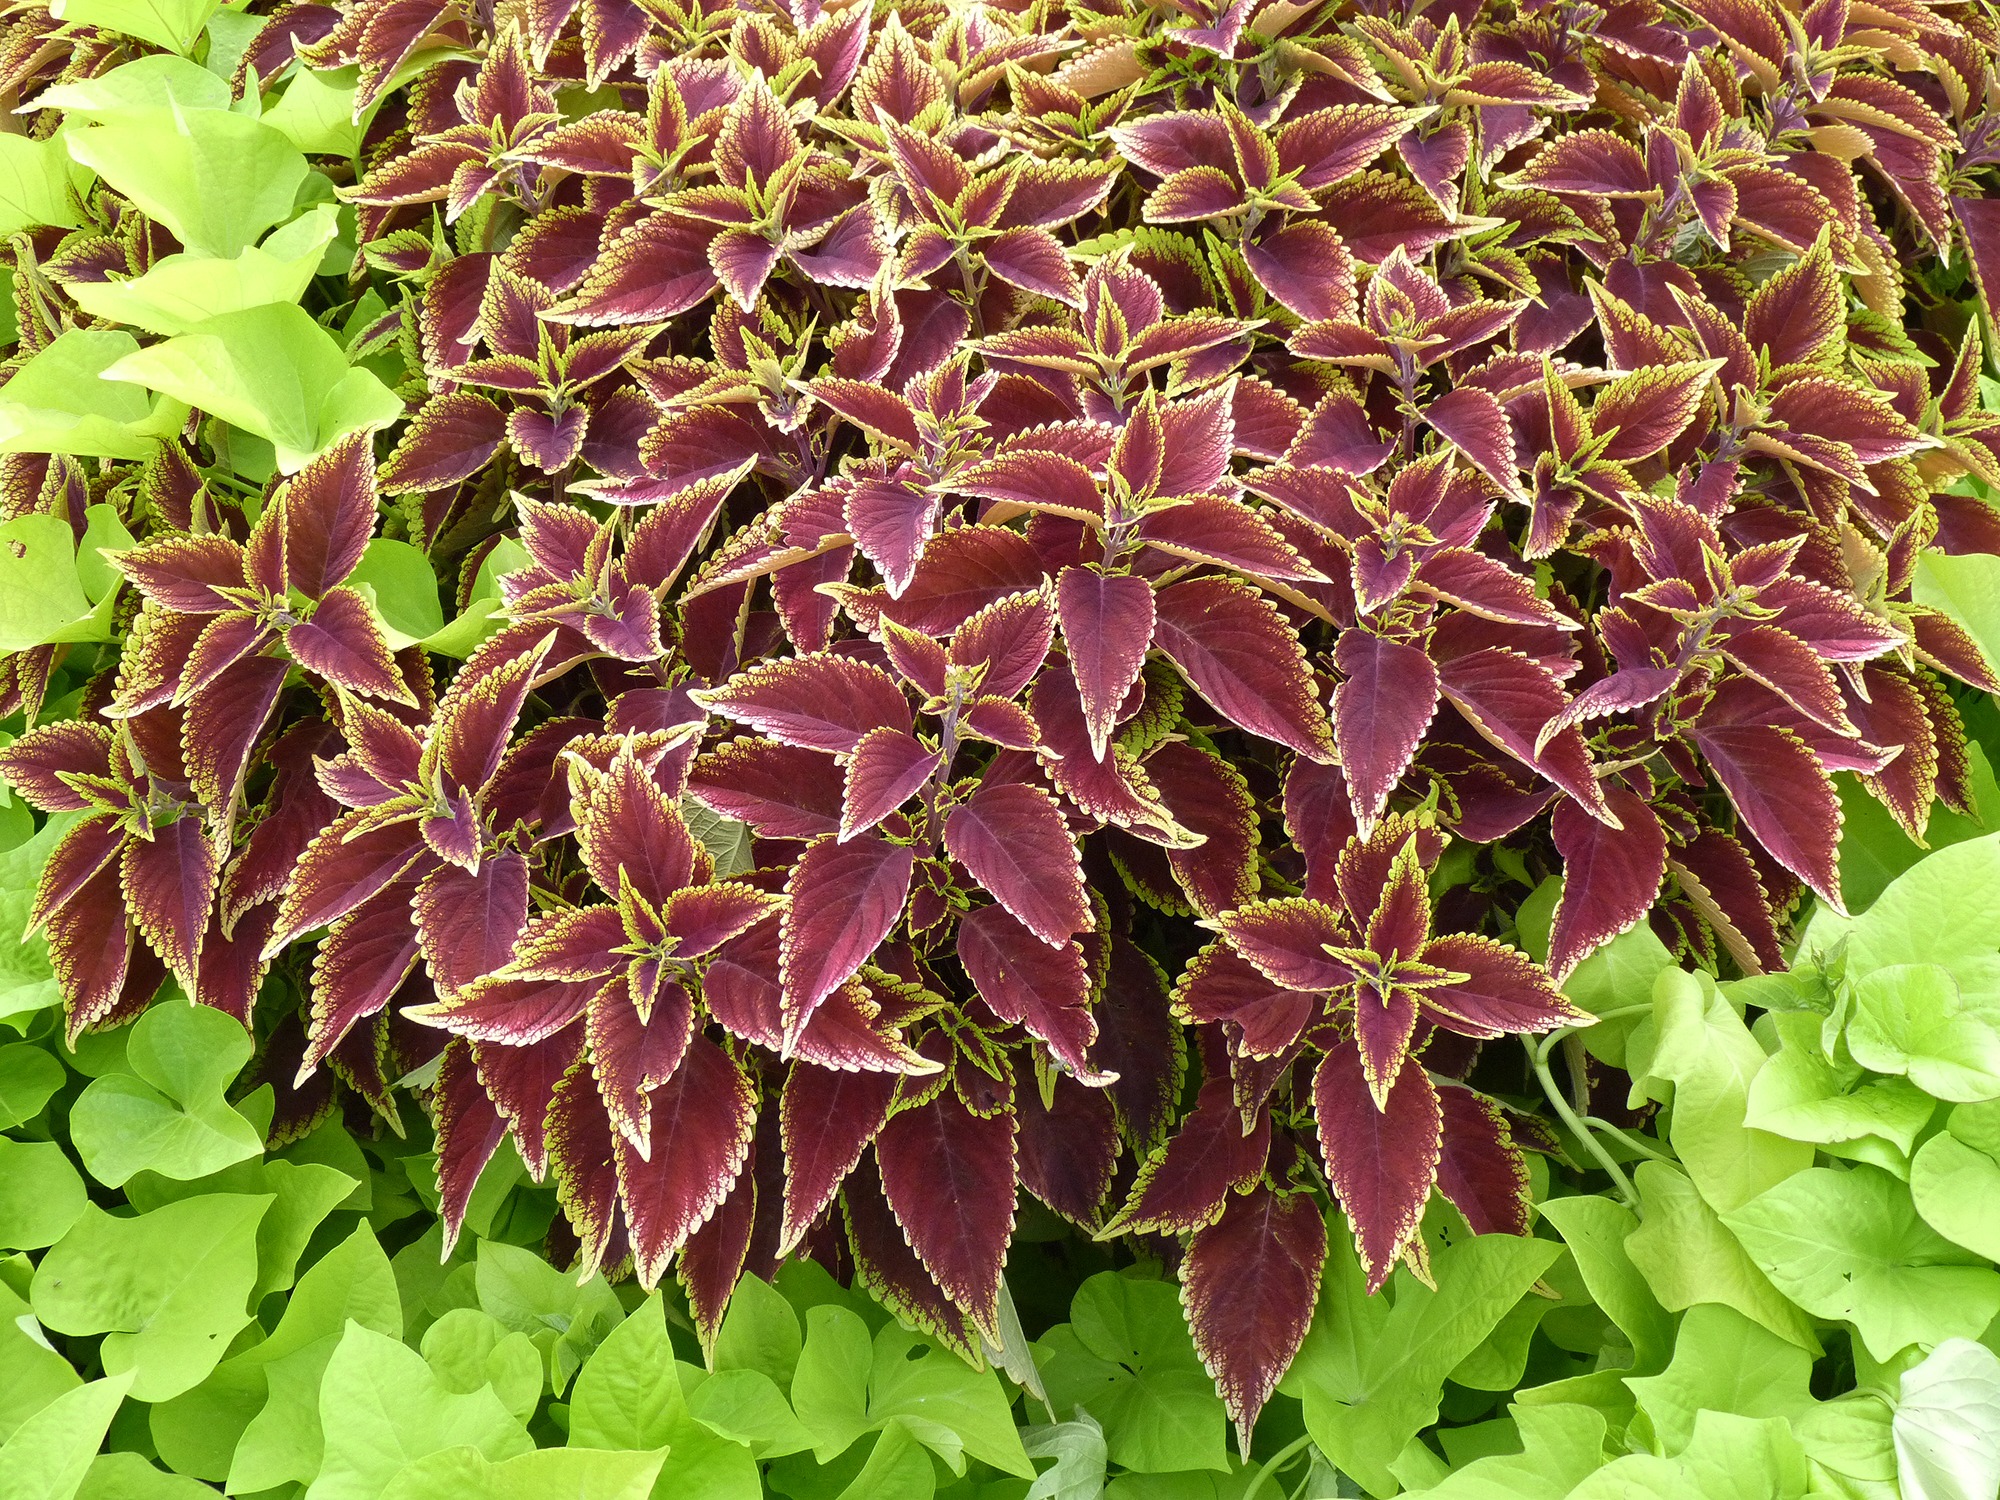
tree, nature, plant, leaf, flower, herb, produce, botany, flora, plants, flowers, conservatory, shrub, flowering plant, annual plant, woody plant, land plant